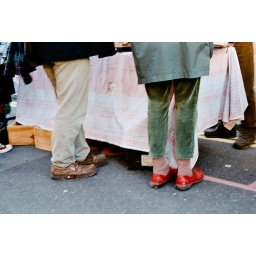
Fujica STX1 @ a street market in Brighton's North Laine